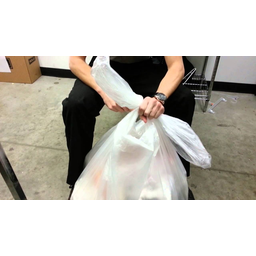
Label: plastic